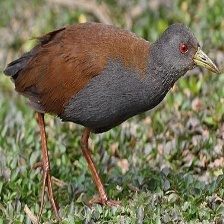
Species: BLACK TAIL CRAKE
Scientific name: AMAURORNIS BICOLOR